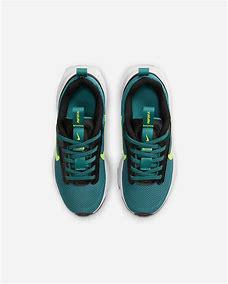
Brand: Nike
Model: Air Max Intrlk Lite